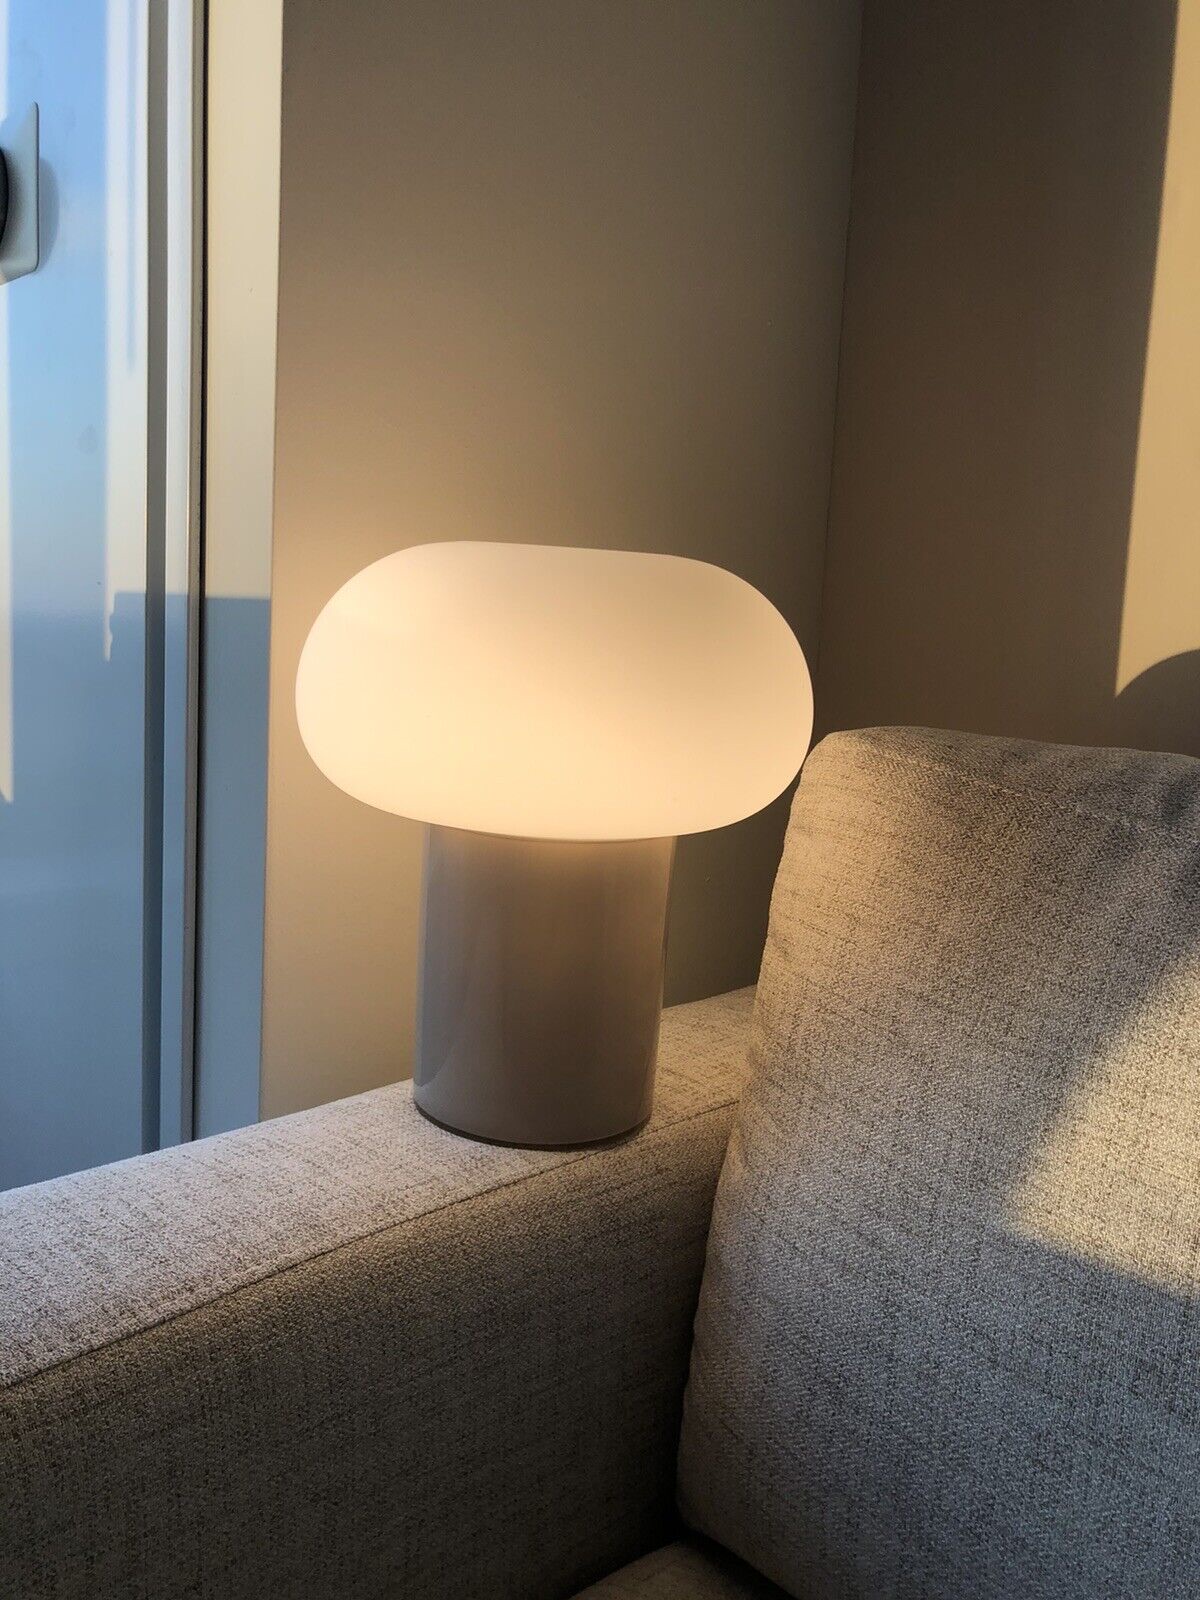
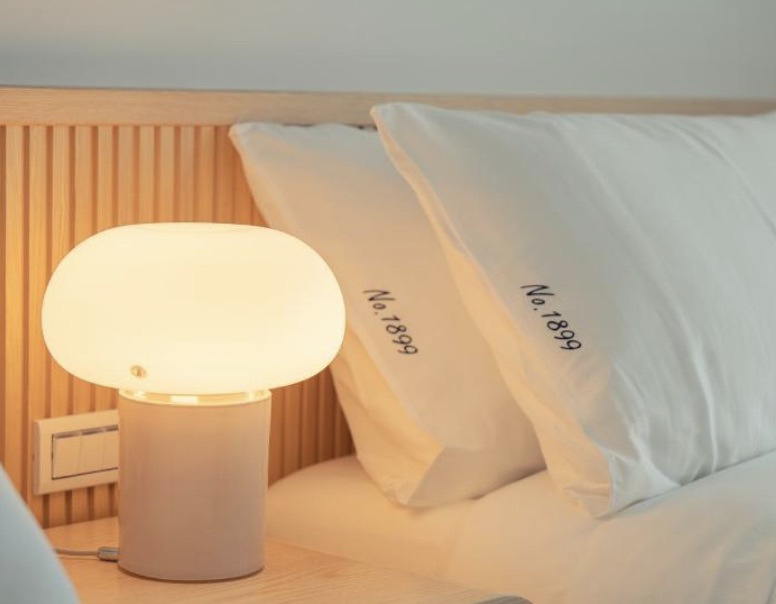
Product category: misc
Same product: yes